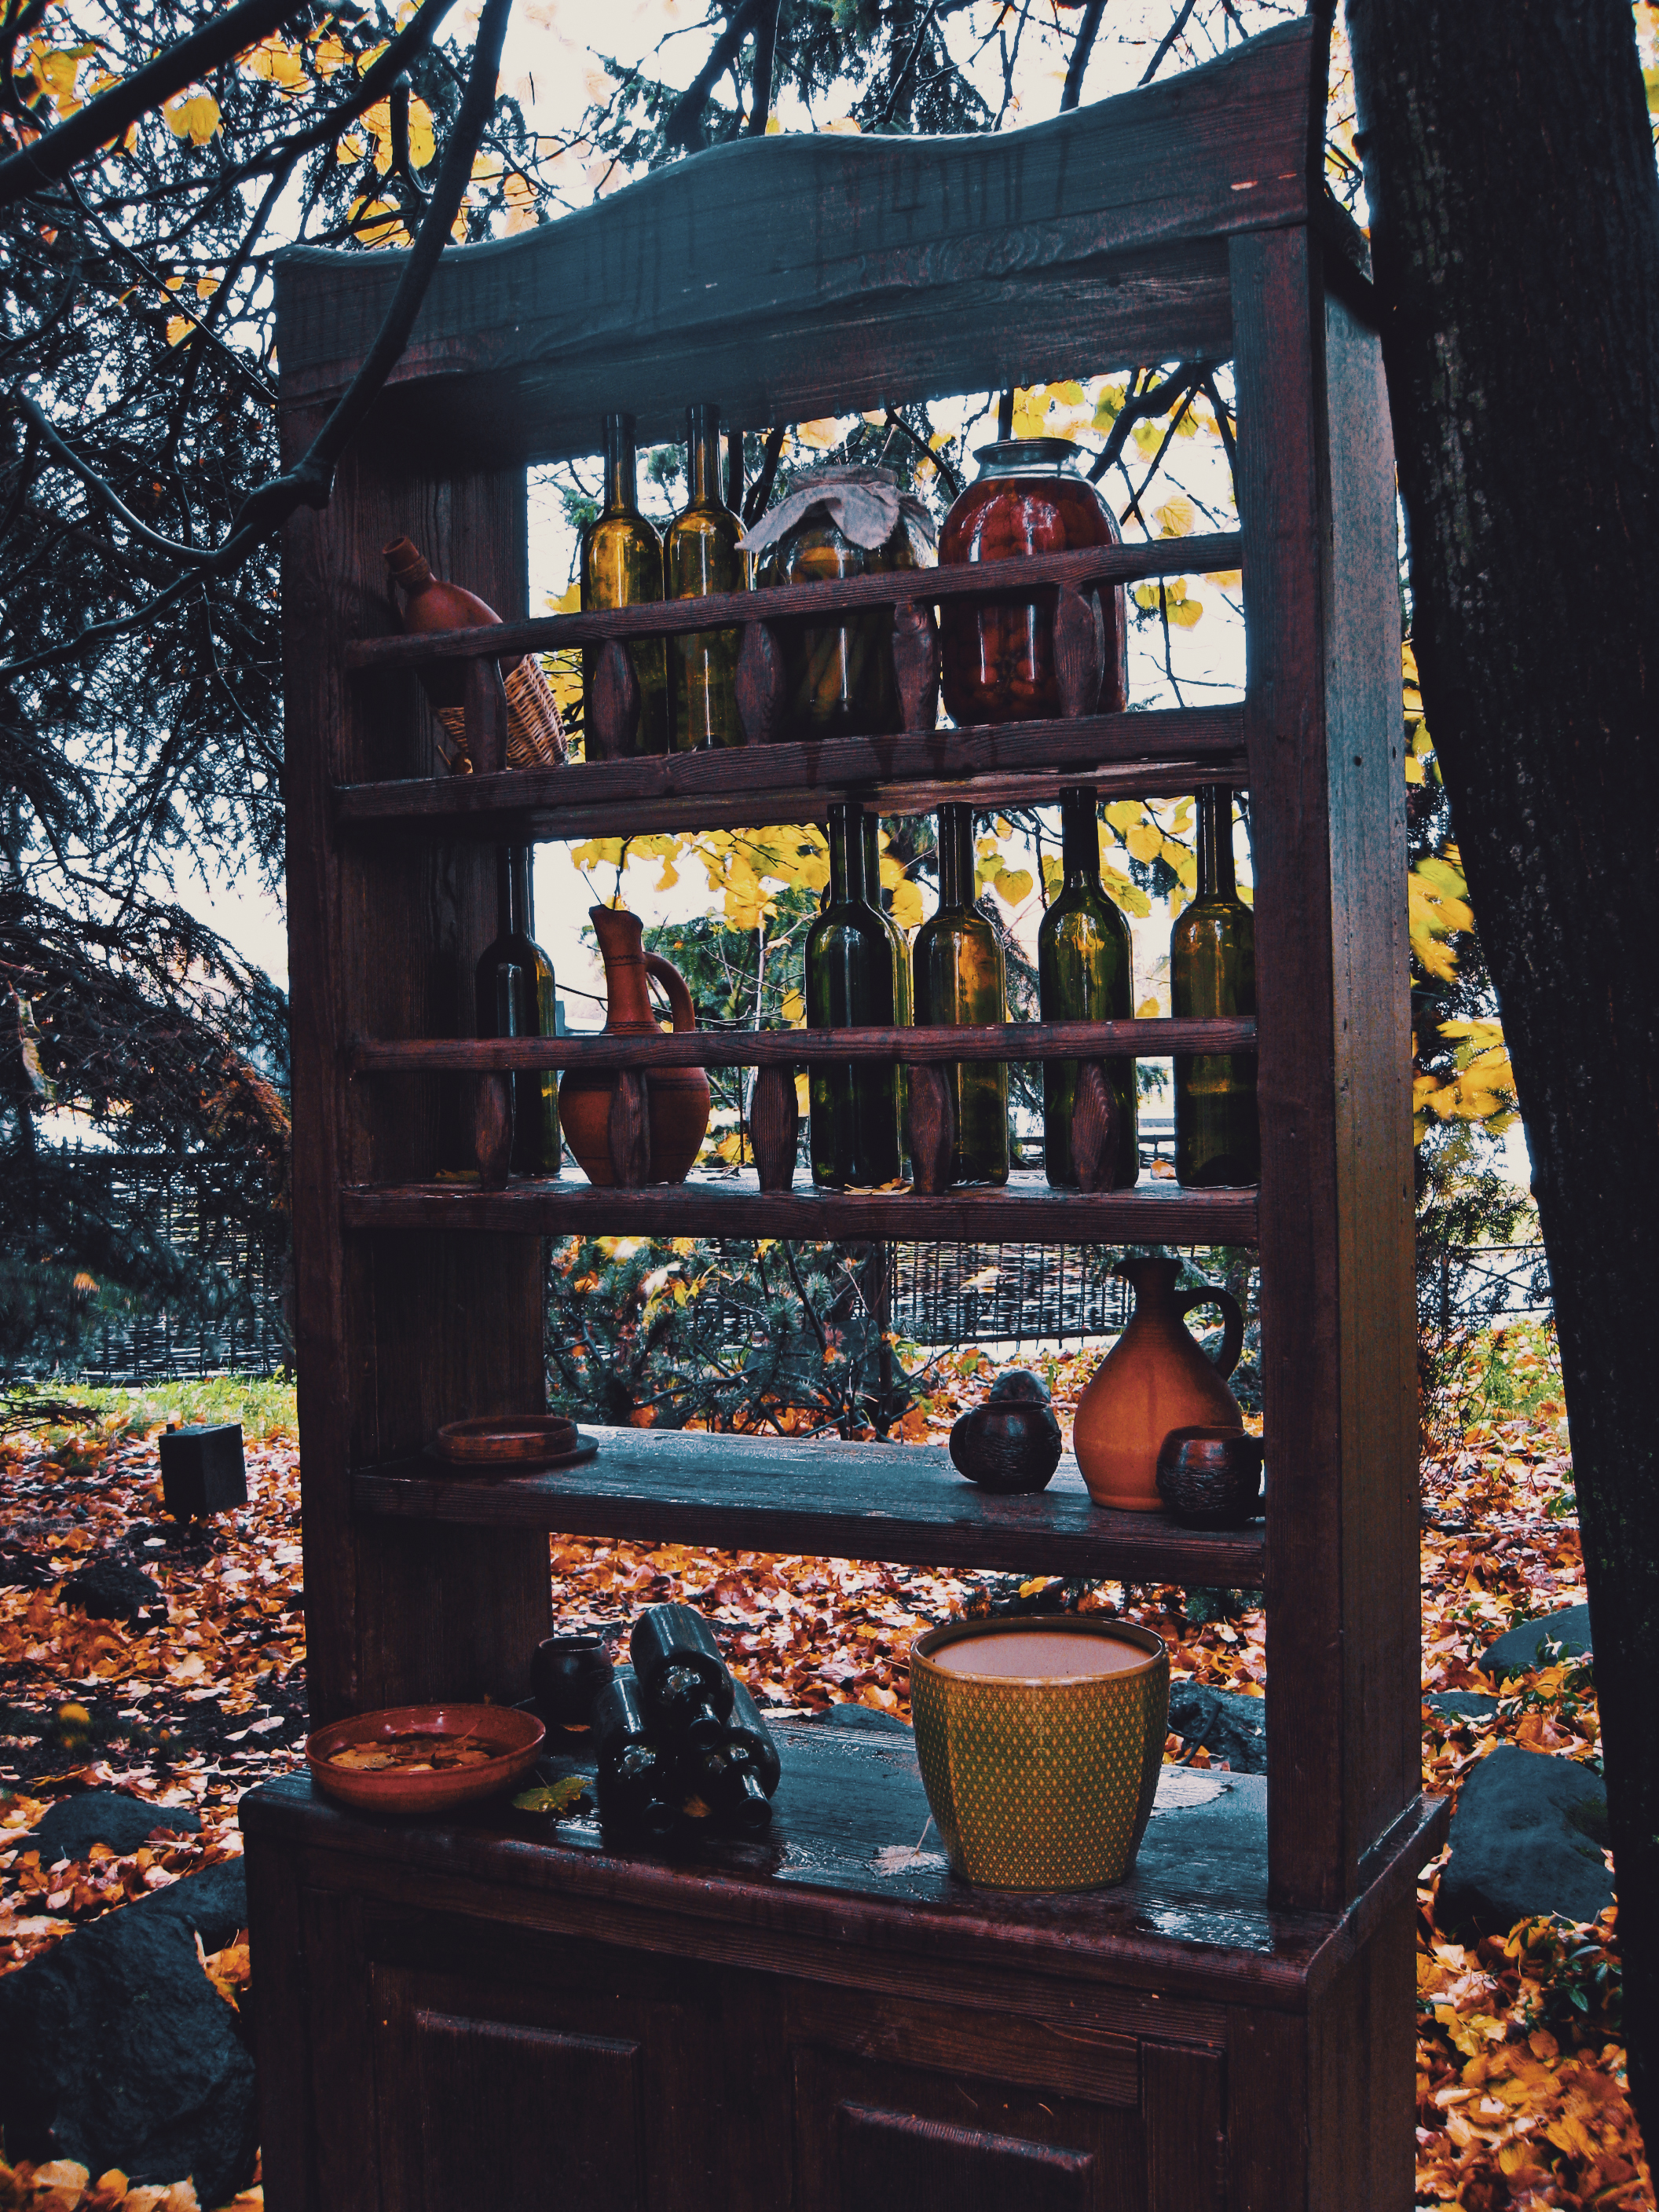
image, window, tree, architecture, glass, furniture, wood, plant, building, autumn